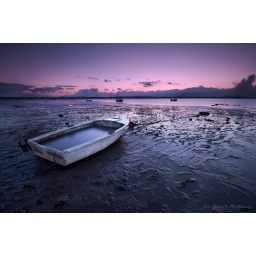
An ocean in a boat